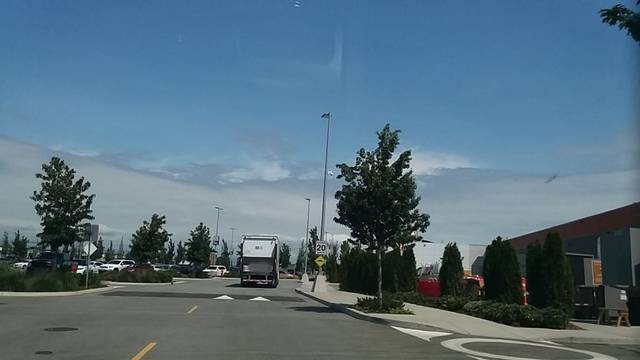
Region: Canada
Coordinates: 49.039, -123.087